SS Exodus

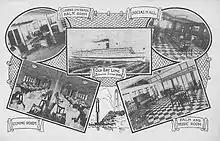
1928 postcard promoting the Baltimore Steam Packet Co packet boats

The Baltimore Steam Packet Co registered "President Warfield" in Baltimore. Her US official number was 227753, and until 1933 her code letters were MOVN.